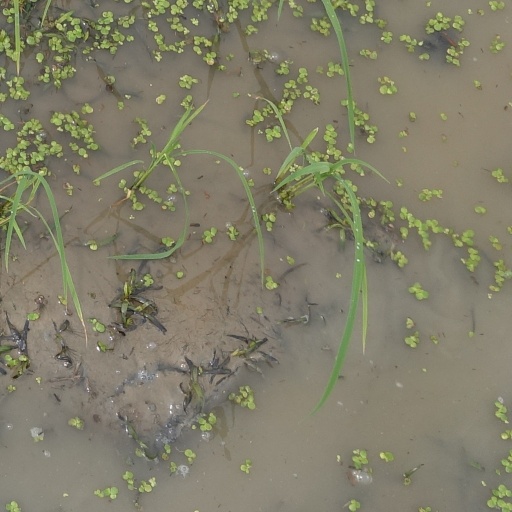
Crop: rice